Blood pressure

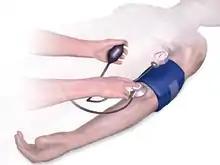
Taking blood pressure with a sphygmomanometer

Arterial pressure is most commonly measured via a sphygmomanometer, which uses the height of a column of mercury, or an aneroid gauge, to reflect the blood pressure by auscultation. The most common automated blood pressure measurement technique is based on the oscillometric method. Fully automated oscillometric measurement has been available since 1981. This principle has recently been used to measure blood pressure with a smartphone. Measuring pressure invasively, by penetrating the arterial wall to take the measurement, is much less common and usually restricted to a hospital setting. Novel methods to measure blood pressure without penetrating the arterial wall, and without applying any pressure on patient's body are being explored, for example, cuffless measurements that uses only optical sensors.